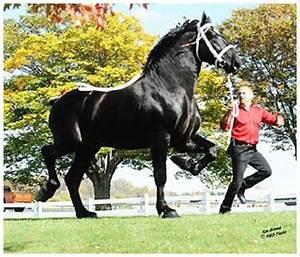
horse